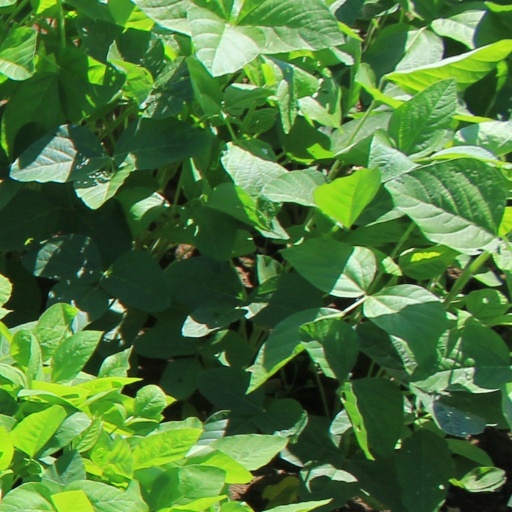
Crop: soybean